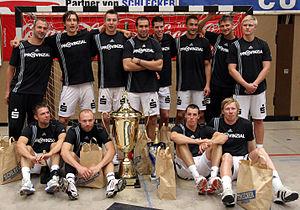
Le Turnverein Hassee-Winterbek e.V. est un club omnisports basé à Kiel en Allemagne. Sa section la plus prestigieuse est le club de handball masculin entraîné par l'Islandais Alfreð Gíslason et qui participe à la Bundesliga. Le club possède le palmarès le plus important dans les trois compétitions d'Allemagne : 21 titres de champion d'Allemagne, 11 coupes d'Allemagne et 9 Supercoupes d'Allemagne.